Barrett–Chumney House

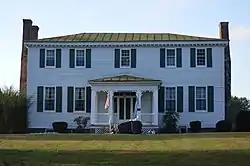
Front of the house

Barrett–Chumney House is a historic plantation house near Amelia Court House, Amelia County, in the U.S. state of Virginia. The house was largely built about 1823, and is a two-story, five-bay frame central-hall building with weatherboarded exterior and hipped standing-seam metal roof. It is a Federal-style I-house with a notable Federal-style door surround. The house was remodeled in about 1859, with the addition of Greek Revival elements. Also on the property are a contributing tobacco barn, two sheds, and a carriage house/garage.